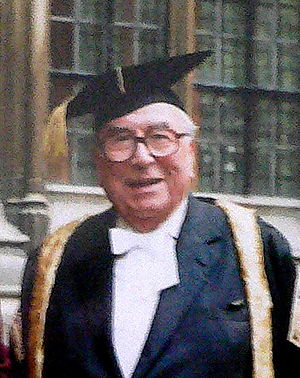
Chancellor of the Exchequer / Storbritanniens finansministre, fra 1902 og frem
Roy Jenkins
Chancellor of the Exchequer er den titel, som bæres af en den britiske minister i kabinettet med ansvar for regeringens økonomiske og finansielle politik og styring. Normalt kaldes han kansleren. Kansleren er den øverst ansvarlige minister i det ministerielle departement Her Majesty’s Treasury, der svarer til det danske finansministerium. Posten er et af de fire højeste statsembeder og er i nyere tid det næsthøjeste embede i Storbritannien, kun overgået af premierministeren og justitsministeren: lord kansleren.